Michigan Air National Guard

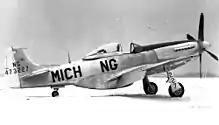
A North American P-51D Mustang of the 172d Fighter Squadron, 1946, prior to the formal establishment of the Air National Guard in September 1947

On 24 May 1946, the United States Army Air Forces, in response to dramatic postwar military budget cuts imposed by President Harry S. Truman, allocated inactive unit designations to the National Guard Bureau for the formation of an Air Force National Guard. These unit designations were allotted and transferred to various State National Guard bureaus to provide them unit designations to re-establish them as Air National Guard units.